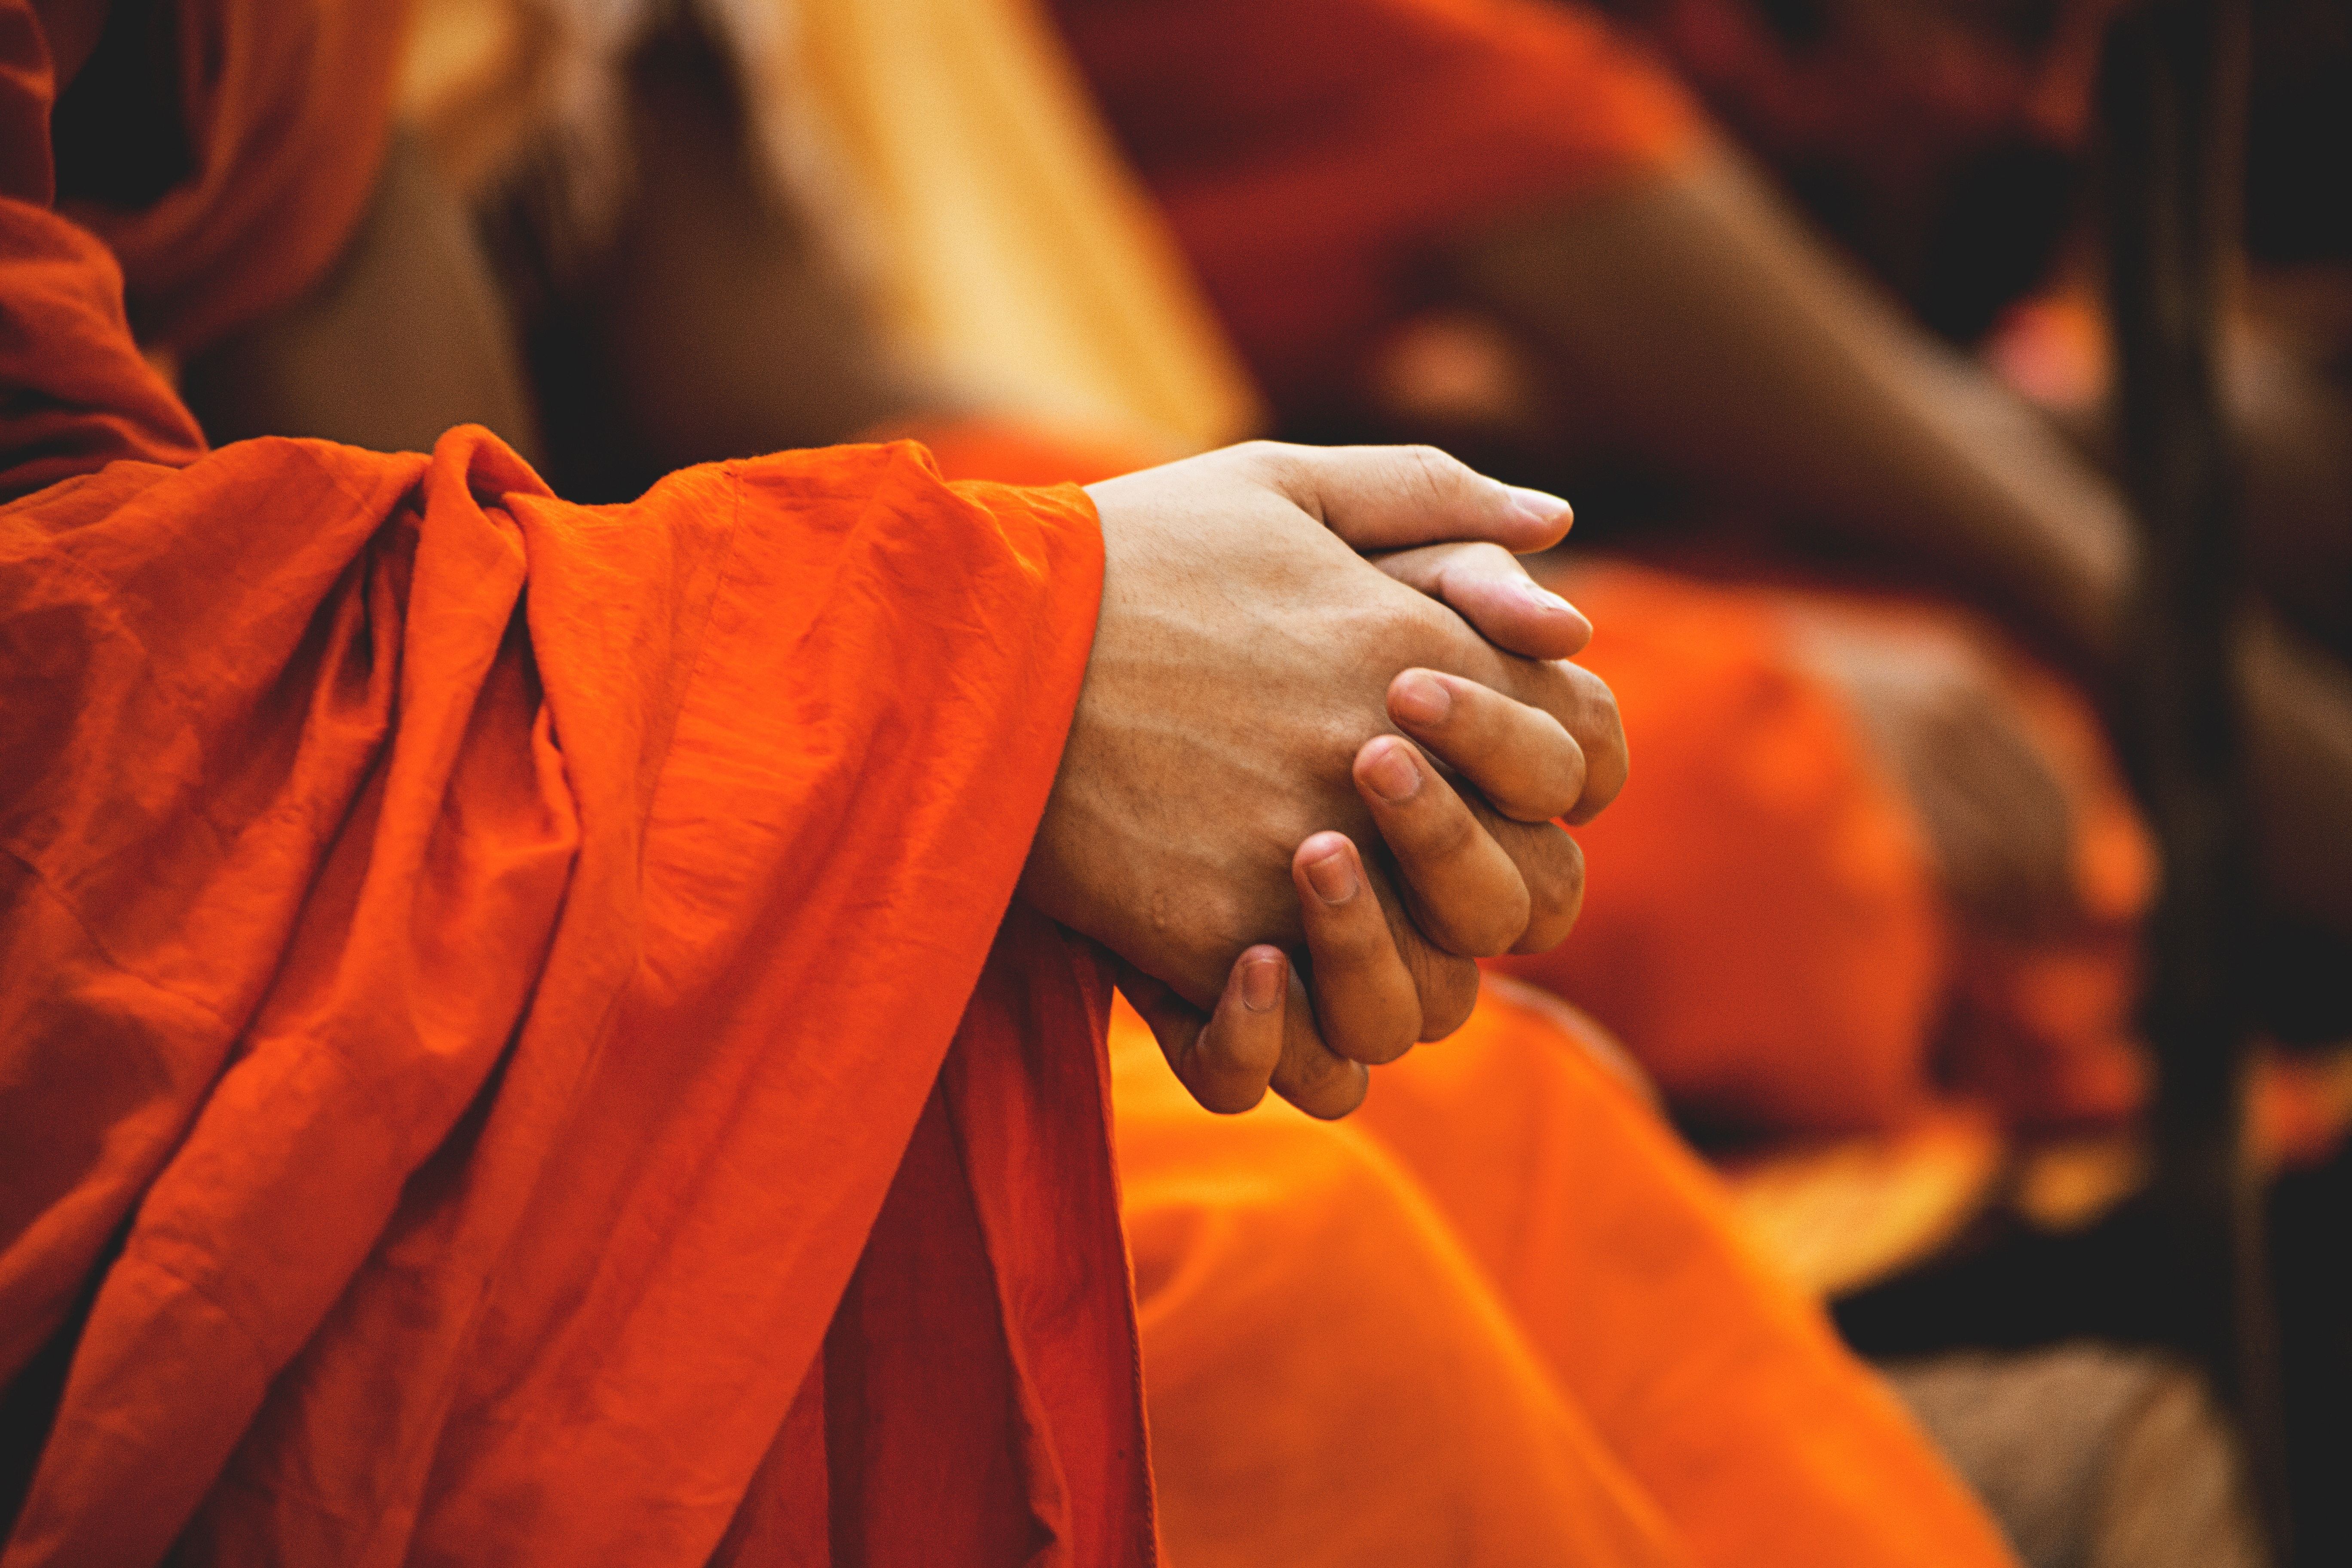
hand, person, color, monk, buddhism, close up, temple, buddha, prayer, sense